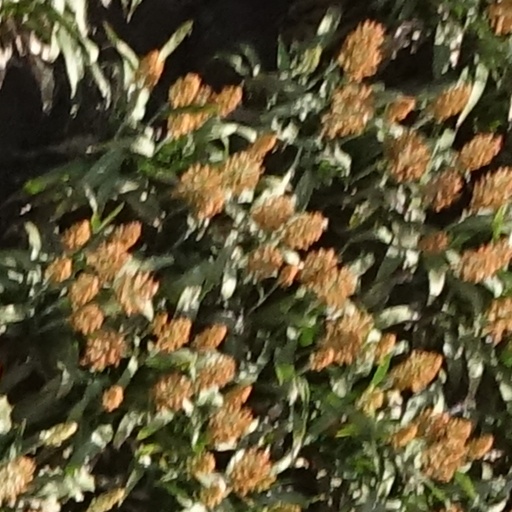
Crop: sorghum